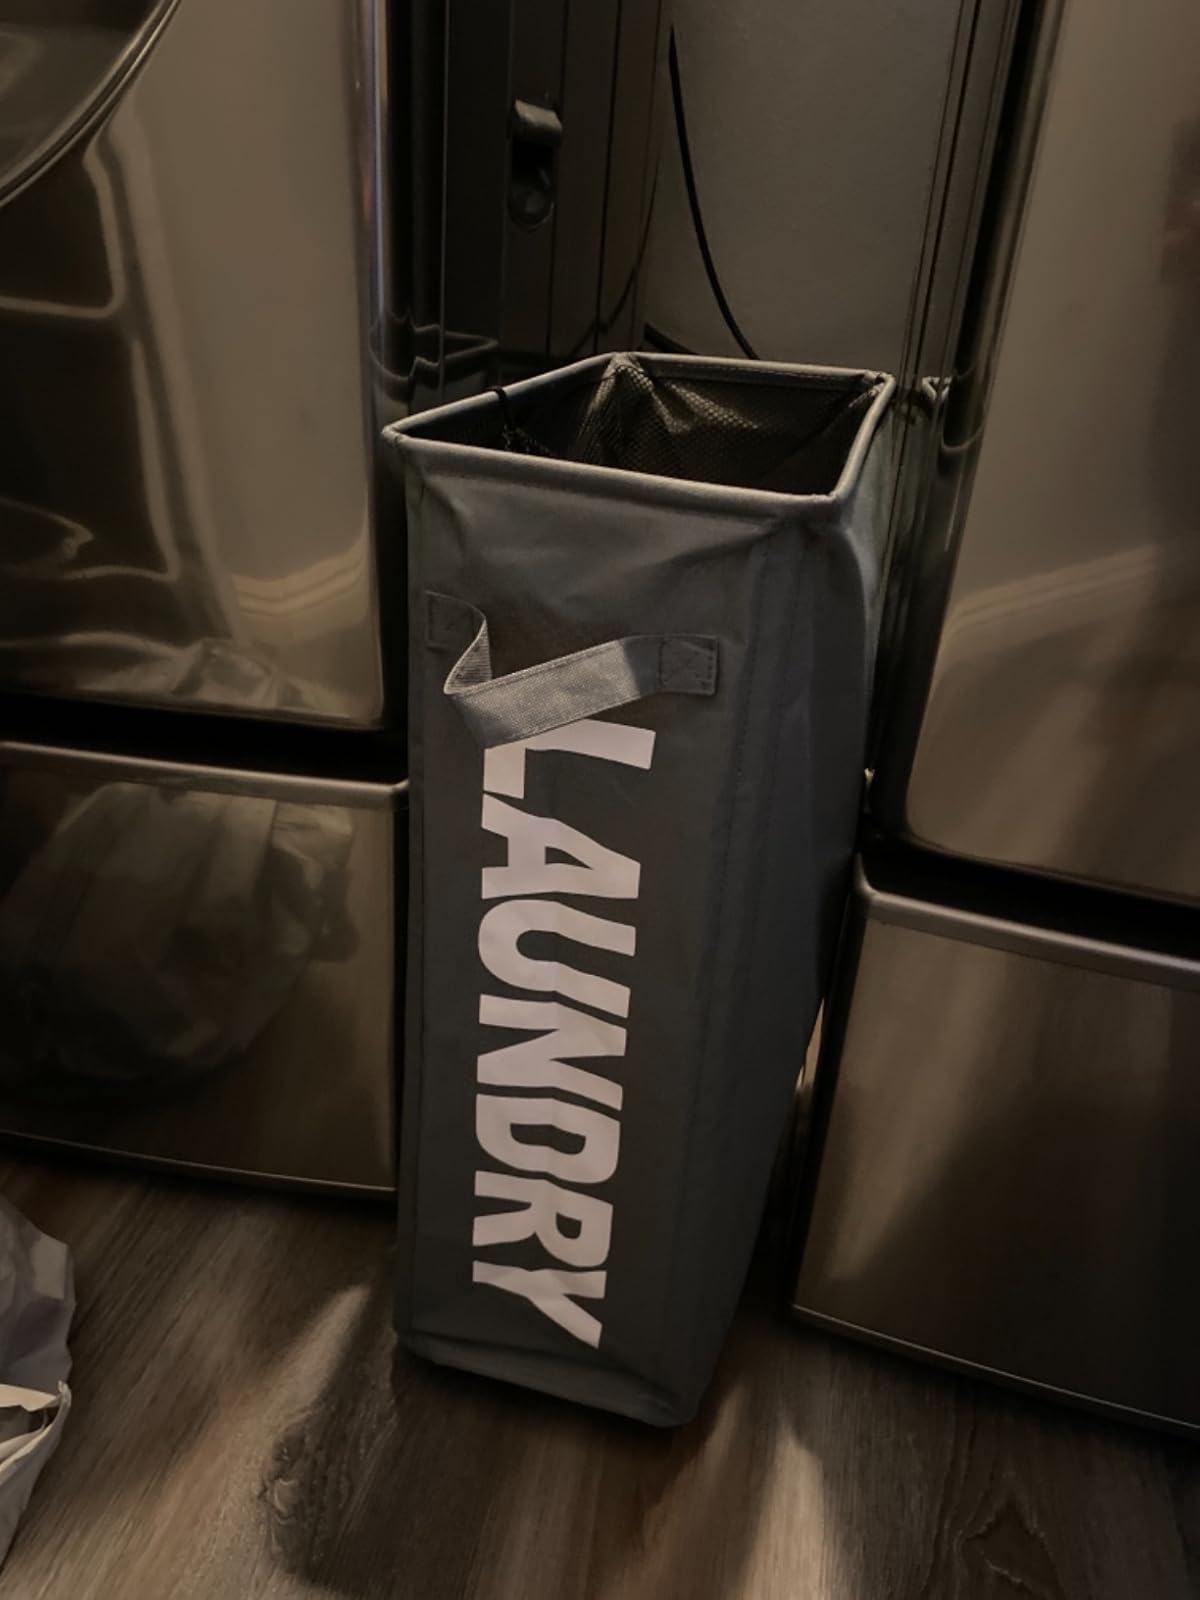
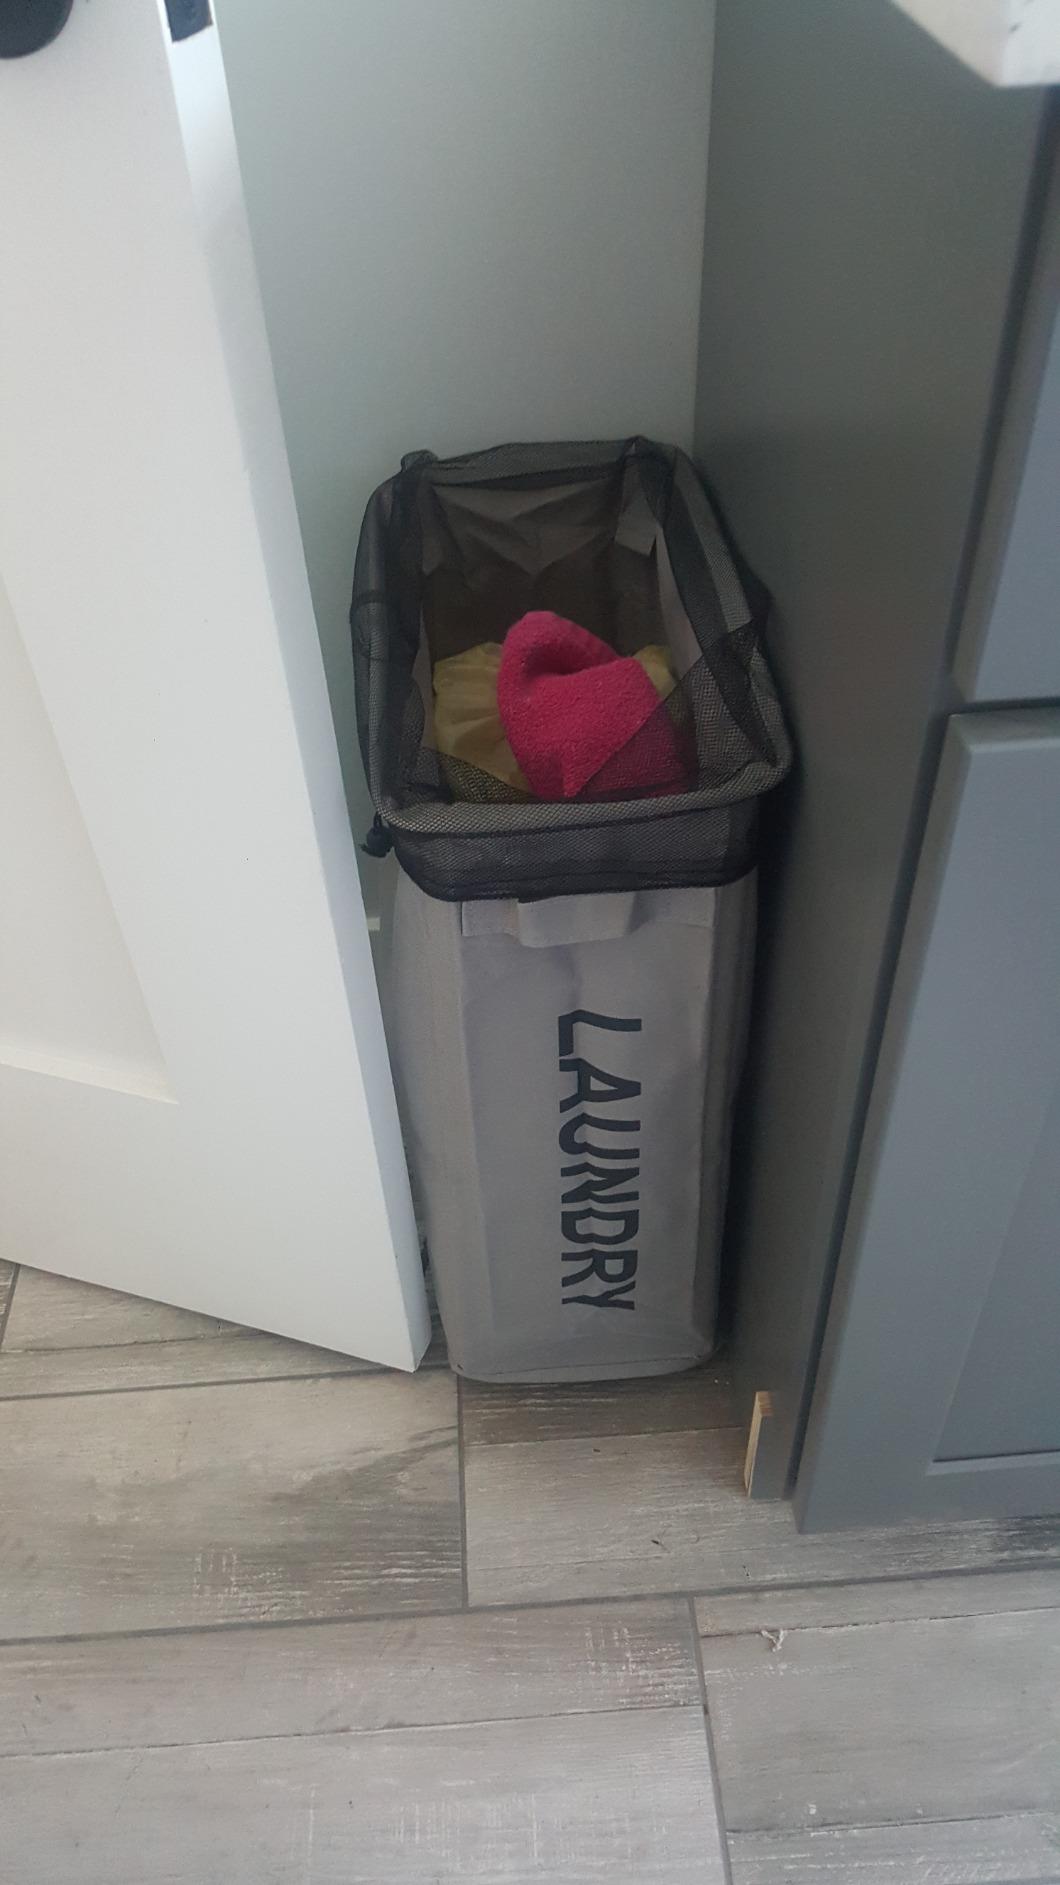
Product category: items_hamper
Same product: no